San Francisco

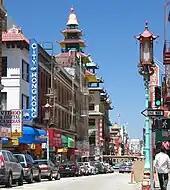
San Francisco Chinatown, the oldest in North America and one of the world's largest.

During this period, San Francisco built some of its most important infrastructure. Civil Engineer Michael O'Shaughnessy was hired by San Francisco Mayor James Rolph as chief engineer for the city in September 1912 to supervise the construction of the Twin Peaks Reservoir, the Stockton Street Tunnel, the Twin Peaks Tunnel, the San Francisco Municipal Railway, the Auxiliary Water Supply System, and new sewers. San Francisco's streetcar system was pushed to completion by O'Shaughnessy between 1915 and 1927. It was the O'Shaughnessy Dam, Hetch Hetchy Reservoir, and Hetch Hetchy Aqueduct that would have the largest effect on San Francisco. An abundant water supply enabled San Francisco to develop into the city it has become today.